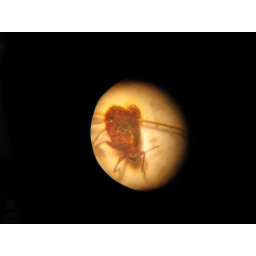
Bug in dog bed